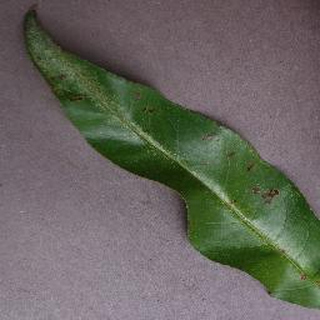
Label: peach_bacterial_spot